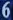
Number: 6